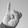
ASL letter: I